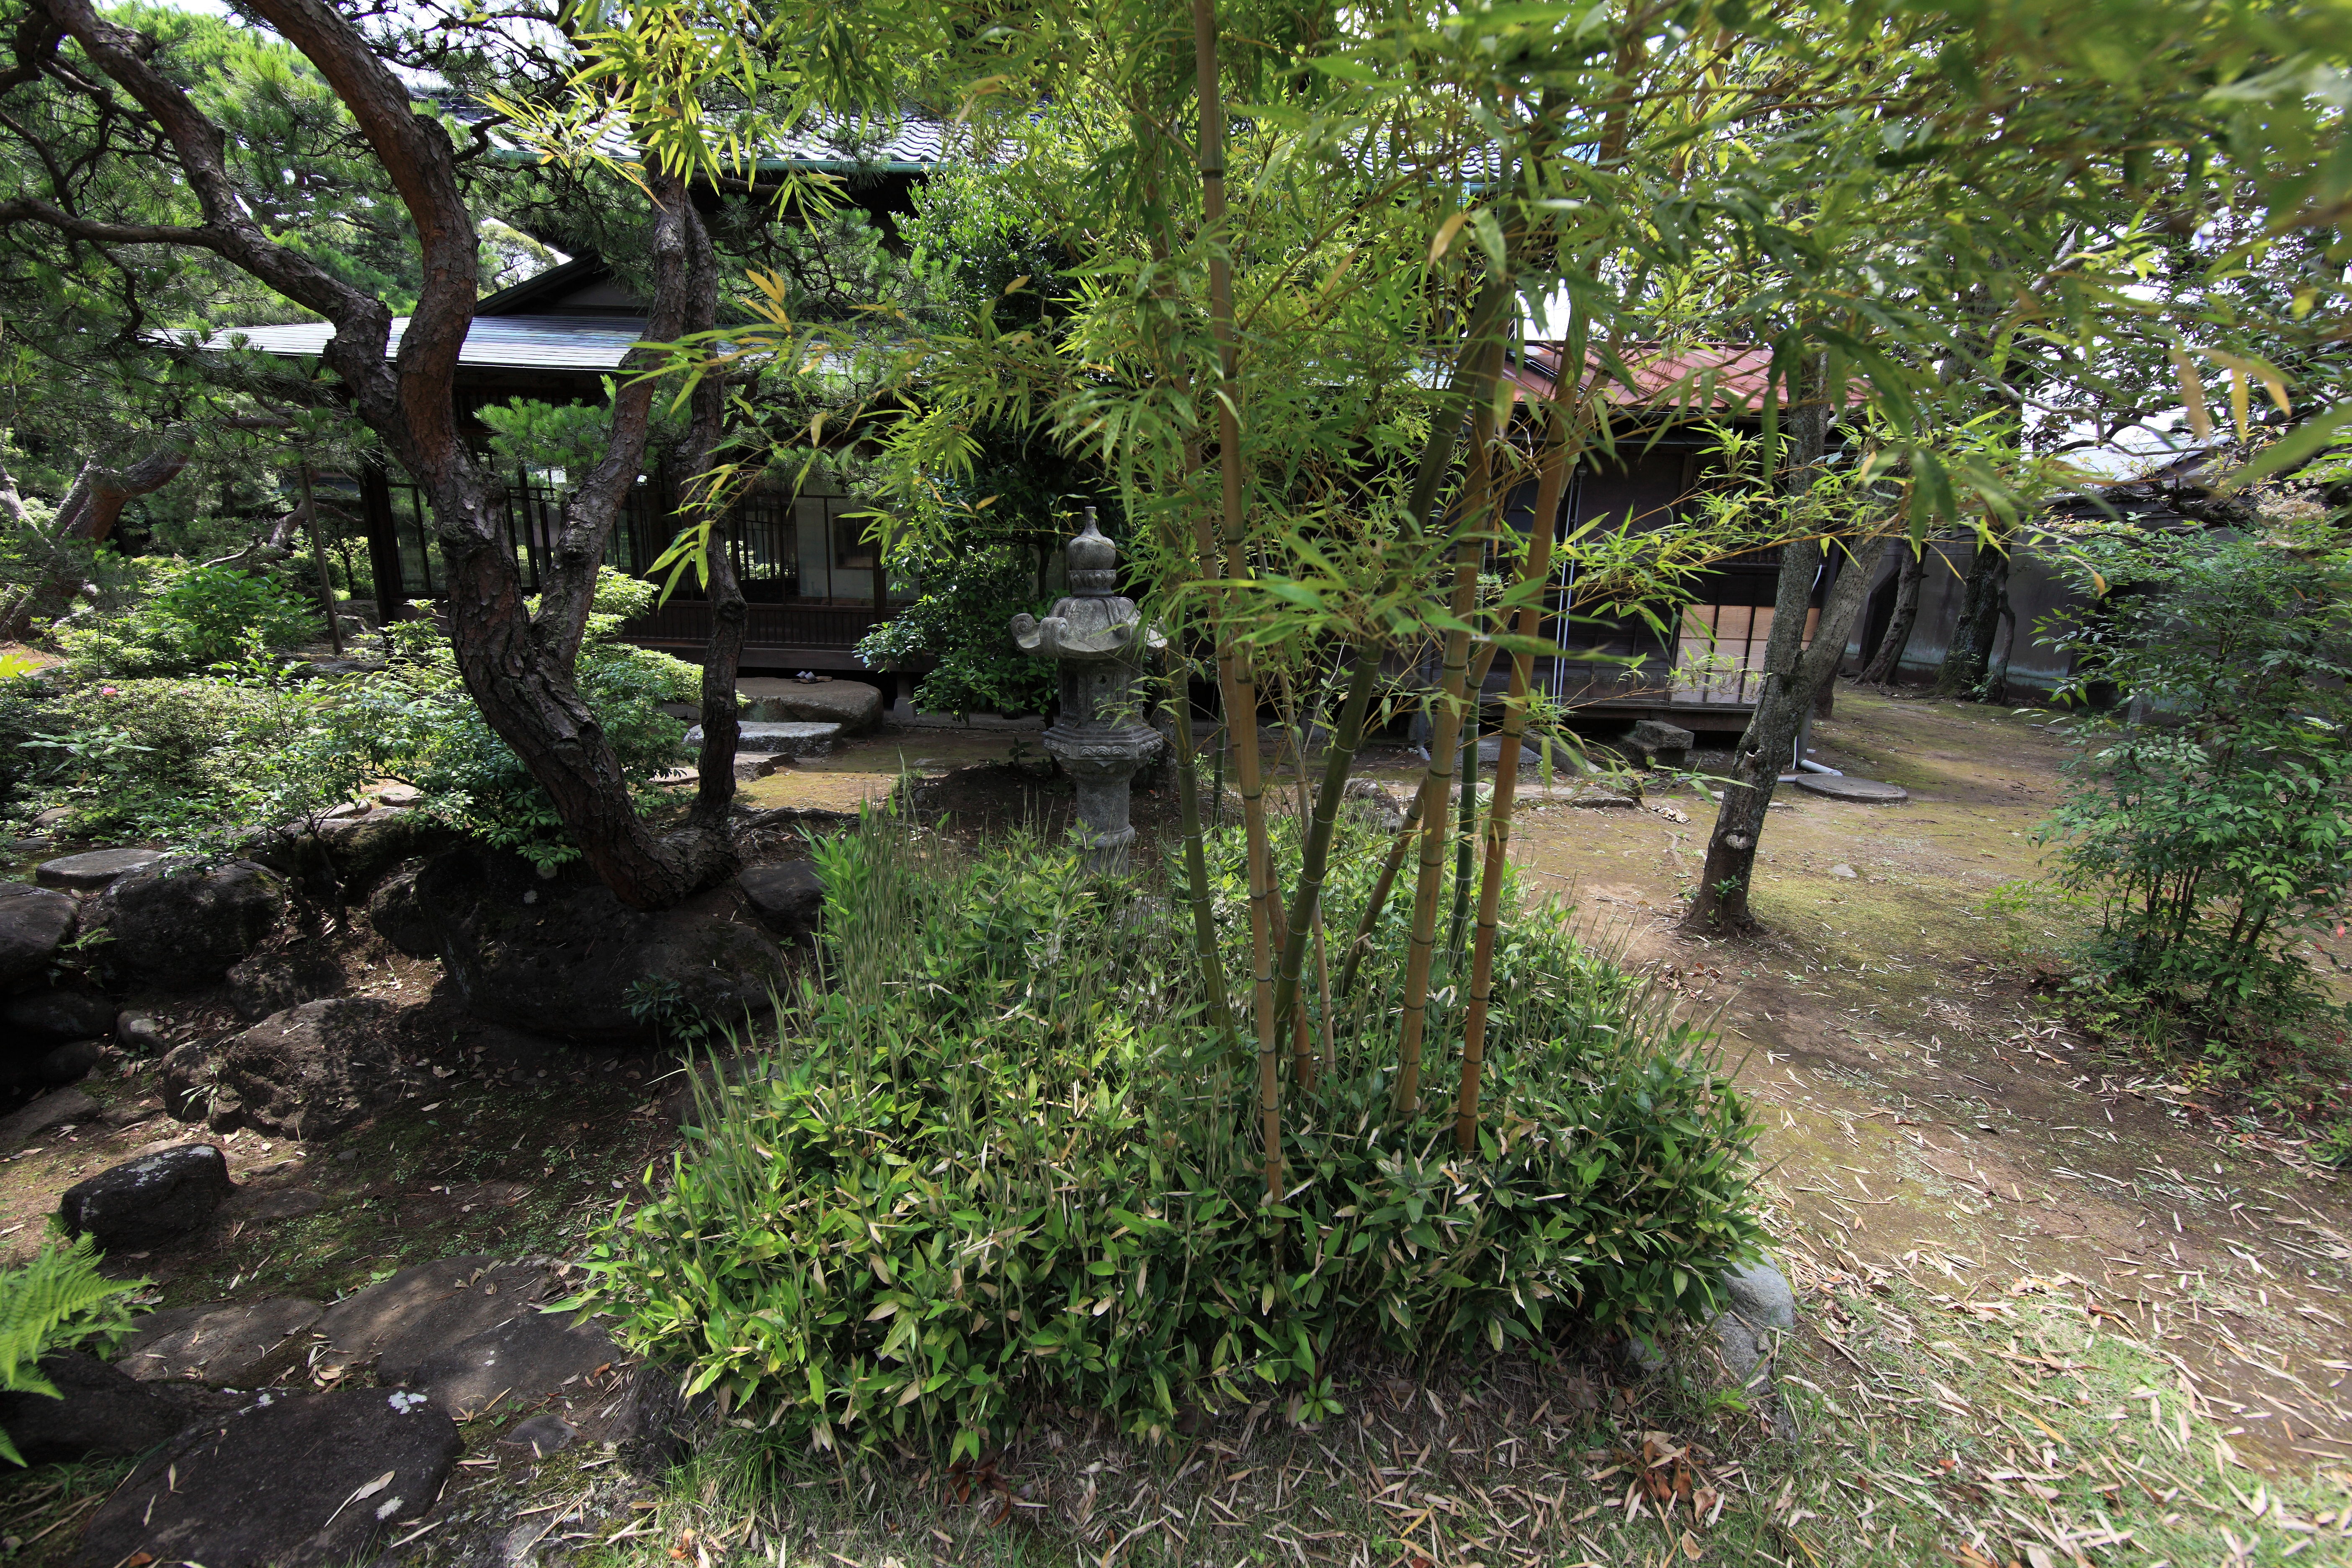
tree, plant, flower, high, museum, botany, garden, flora, houseplant, cool image, japanese, shrub, 5d, style, hires, botanical garden, woodland, i, yard, markii, hi, res, resolution, chiba, canonef14mmf28liiusm, noda, woody plant, land plant, arecales